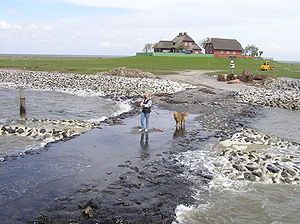
Sydfald / Galleri
Sydfald er en nordfrisisk hallig, beliggende mellem øerne Nordstrand og Pelvorm og nord for halvøen Ejdersted. Den 0,56 km² store helårs beboede hallig i Sydslesvig har et areal på ca. 60 ha. Befolkningen er på kun to personer. Administrativt hører øen til naboøen Pelvorm.